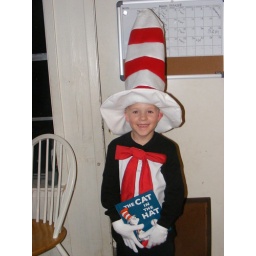
cat in the hat